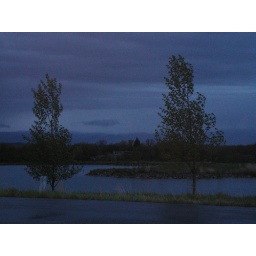
Last picture of this area before I moved on. I like this one. These trees lined the road near the pond.